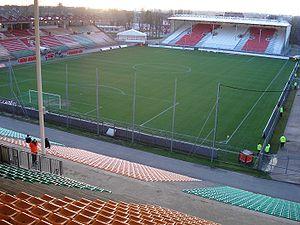
Stade Nungesser
La saison 2006-2007 du Valenciennes FC est celle de la remontée du club en Ligue 1.
Le stade Nungesser était une enceinte sportive située à l'est de Valenciennes, dans le quartier Nungesser, sur l'avenue de Reims ; le stade est détruit en 2012. Le stade faisait partie d'un vaste plateau sportif englobant le Palais des sports de Valenciennes et divers terrains d'entrainement. Ancienne propriété de Valenciennes Métropole, il a accueilli principalement des matchs de football dont ceux du Valenciennes FC qui y a résidé de 1929 à 2011.